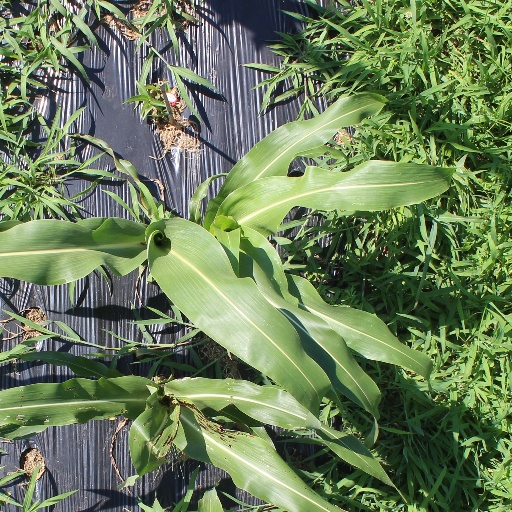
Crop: sorghum